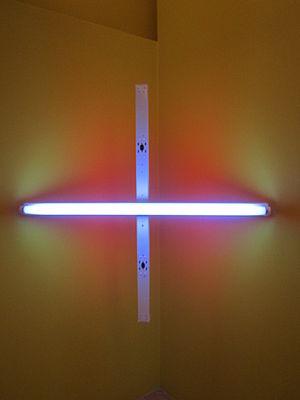
Dan Flavin, né le 1ᵉʳ avril 1933 à Jamaica et mort le 29 novembre 1996 à Riverhead, est un artiste minimaliste américain célèbre pour avoir créé des installations spectaculaires de tubes fluorescents du commerce.